Fortified Area of Silesia

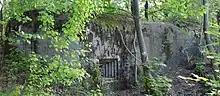
Polish bunker near Łagiewniki, Bytom

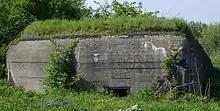
Another Polish bunker in Łagiewniki

The Fortified Area of Silesia was a set of Polish fortifications, constructed along the interbellum border of Poland and Germany in the area of then-divided Upper Silesia and in the Dąbrowa Basin that is part of Lesser Poland. It spreads from the village of Przeczyce (part of the Dąbrowa Basin) in the north to the town of Wyry in the south, along the line of sixty kilometers. Headquarters of the area was placed in Chorzów and its commandant was General Jan Jagmin-Sadowski.